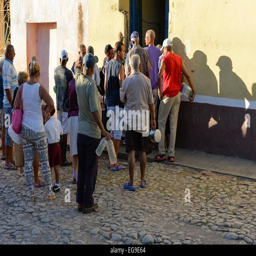
a group of people waiting in - line at a store